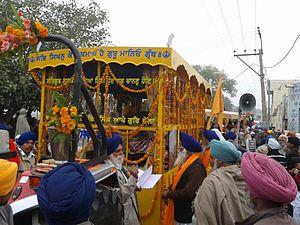
Nagar Kirtan est un terme utilisé dans le sikhisme pour désigner une procession de croyants qui chantent à travers les rues tout en portant le Guru Granth Sahib, le livre saint des sikhs, livre vénéré. Nagar Kirtan pourrait se traduire par: chants de prières pour le voisinage, ou, chants de prière pour la ville. Dans d'autres religions en Inde, il y a aussi cette manifestation sacrée. Chez les sikhs, le cortège religieux est fréquemment mis en place pour le mois de Vaisakh, mois lors duquel Guru Nanak est né et où l'ordre du Khalsa a été créé. Les Panj piare locaux, des hommes habillés de couleur safran qui gèrent les cérémonies au gurdwara, le temple sikh, ouvrent le cortège en portant le drapeau sikh; des groupes de la communauté suivent, des enfants par exemple et enfin le Guru Granth Sahib est porté, les gens s'inclinant à son passage. De la nourriture et des boissons peuvent être offertes sur le chemin de la cérémonie. La route est décorée, et, le Nagar Kirtan s'achève au temple par une prière, l'Ardas généralement.